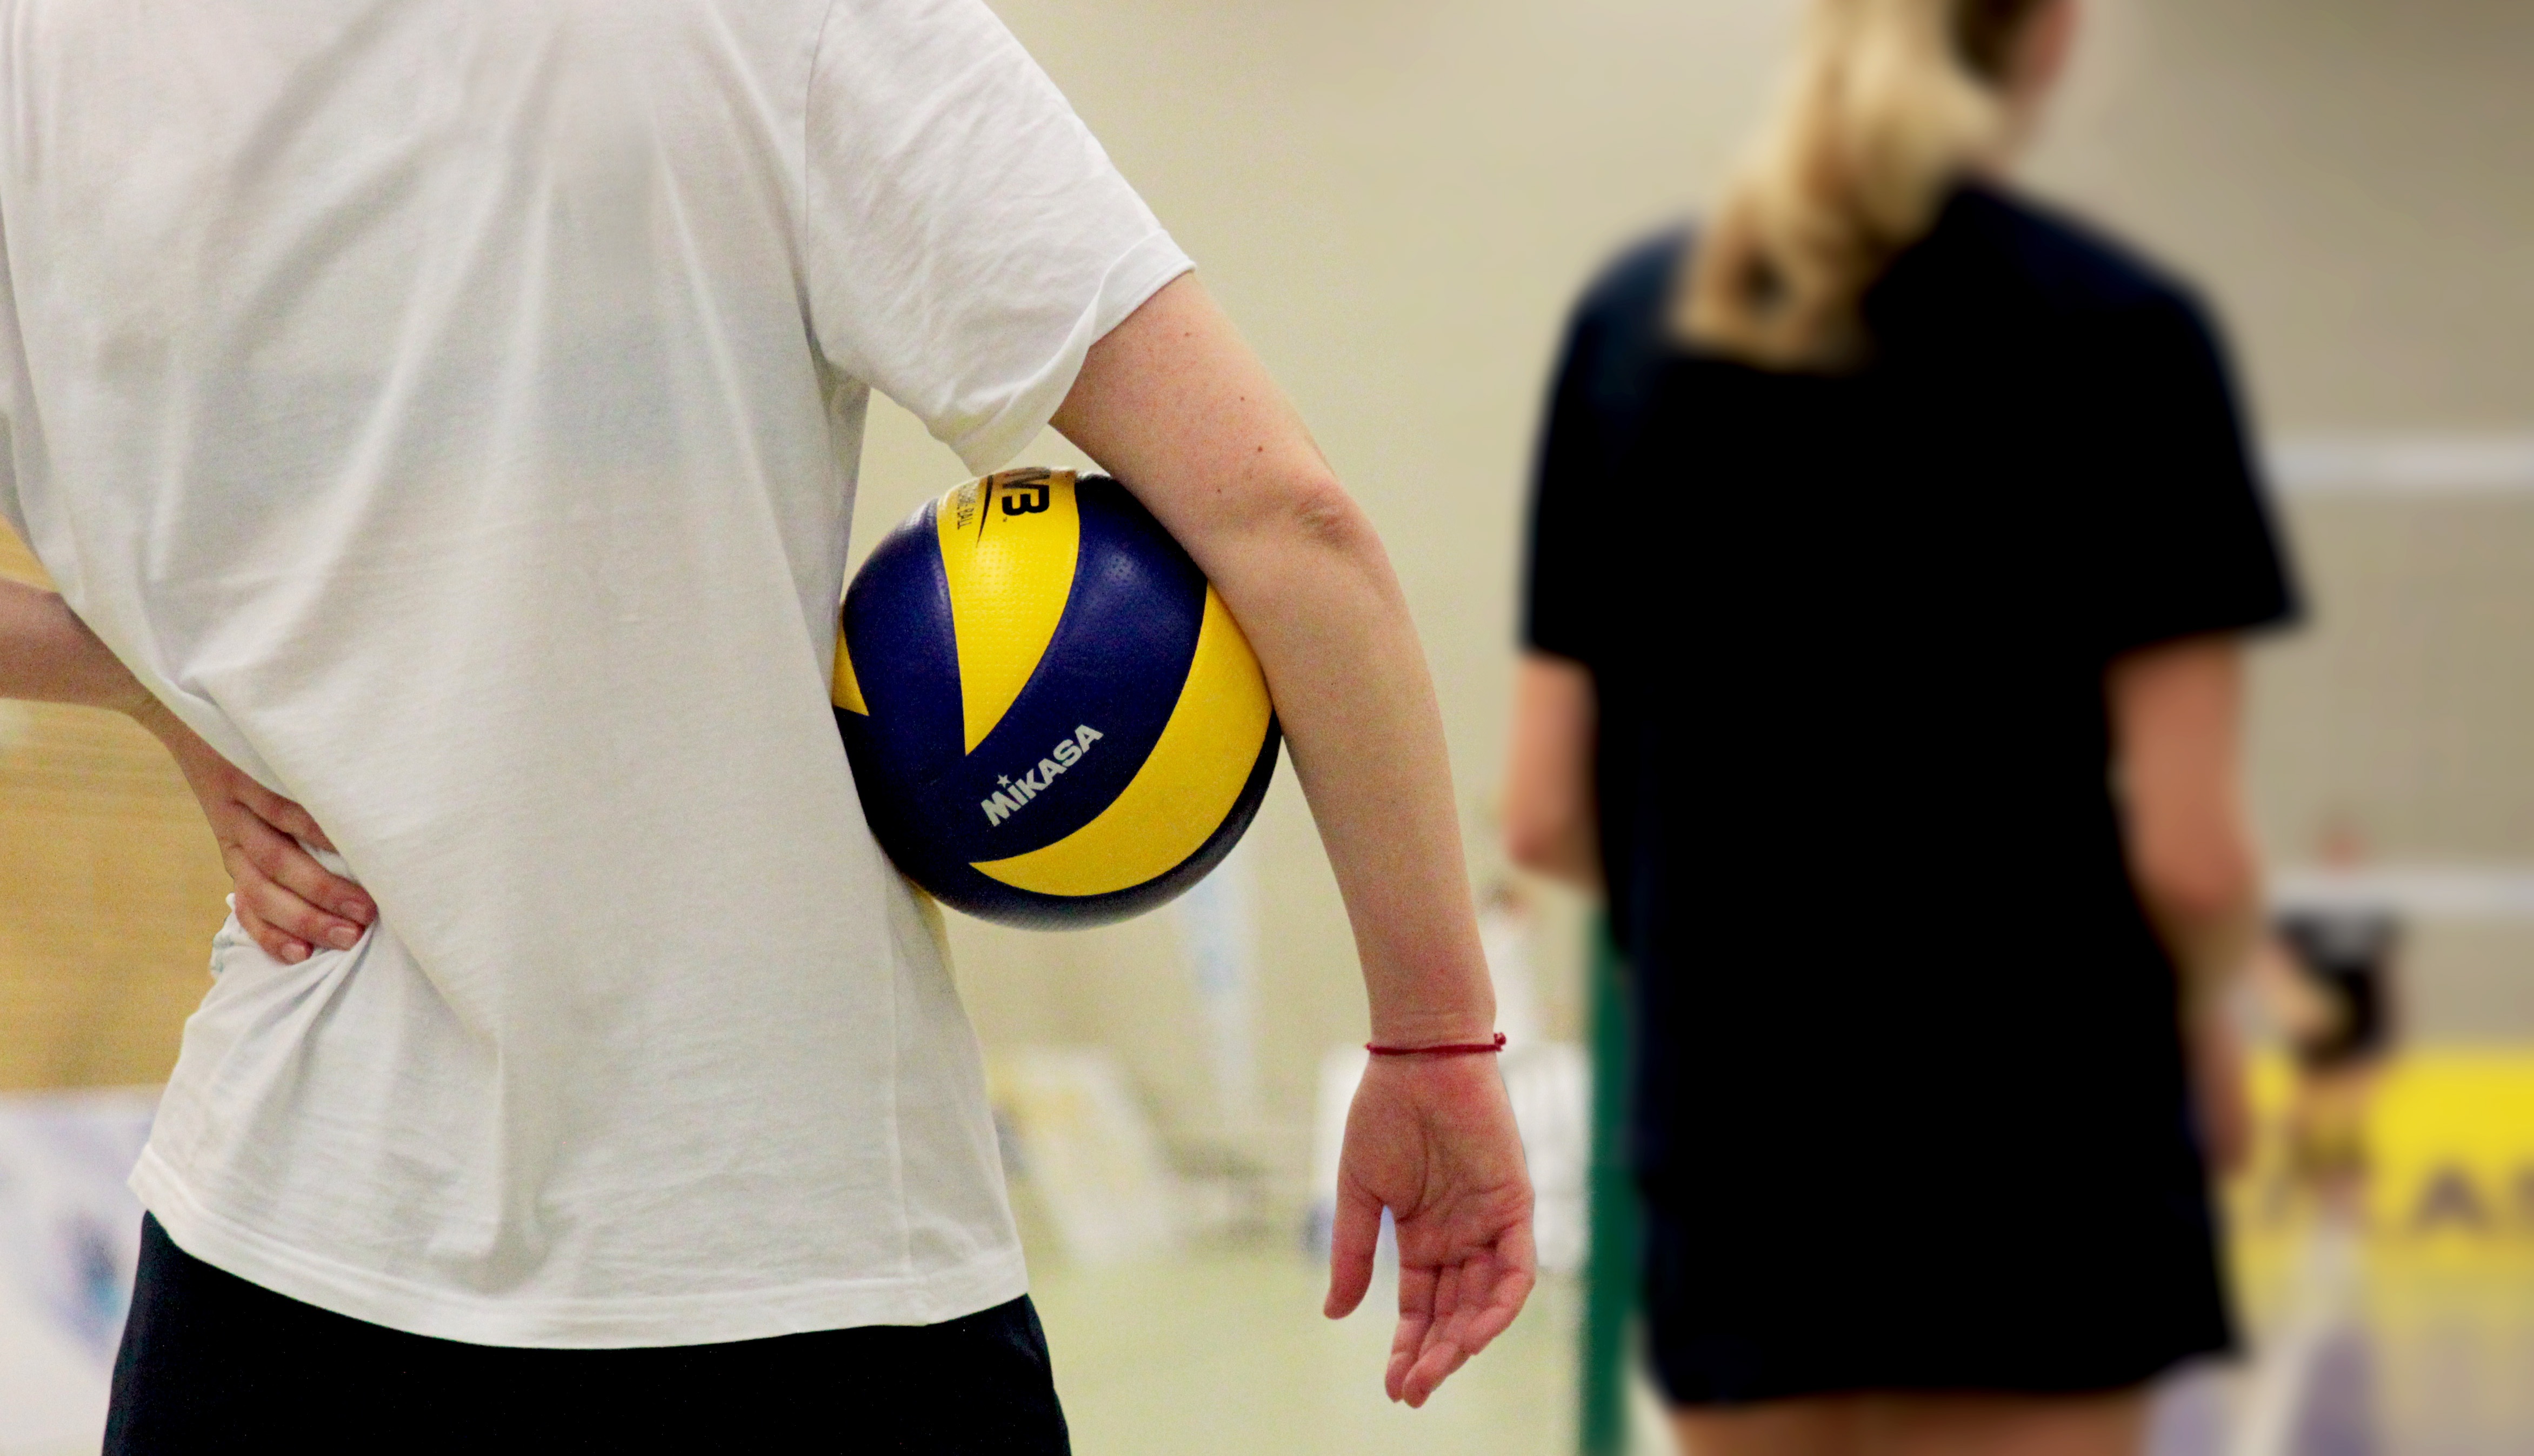
sport, play, train, young, hall, training, exercise, together, movement, fitness, player, competition, sporty, team, sports, ball, championship, network, fairness, athlete, active, volleyball, ball sports, playing field, beach volleyball, team sport, volley, sports hall, team sports, leather ball, ball over a net games